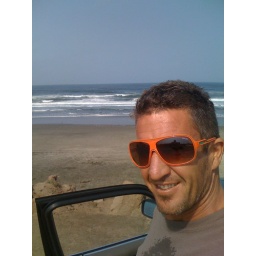
me down at Ocean Beach - the nearest beach in San Francisco to my house